Liangxiang, Beijing

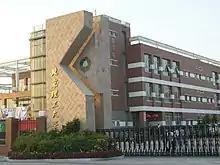
BIT campus, Liangxiang University Town

6th Ring Road and Jingshi Expressway have exist connecting to Liangxiang. A small military airport is situated next to one of the exits, in the northwest. Basic facilities such as postal offices, telecommunication offices, 2 day care centers, 14 primary and secondary schools and a hospital are also present.